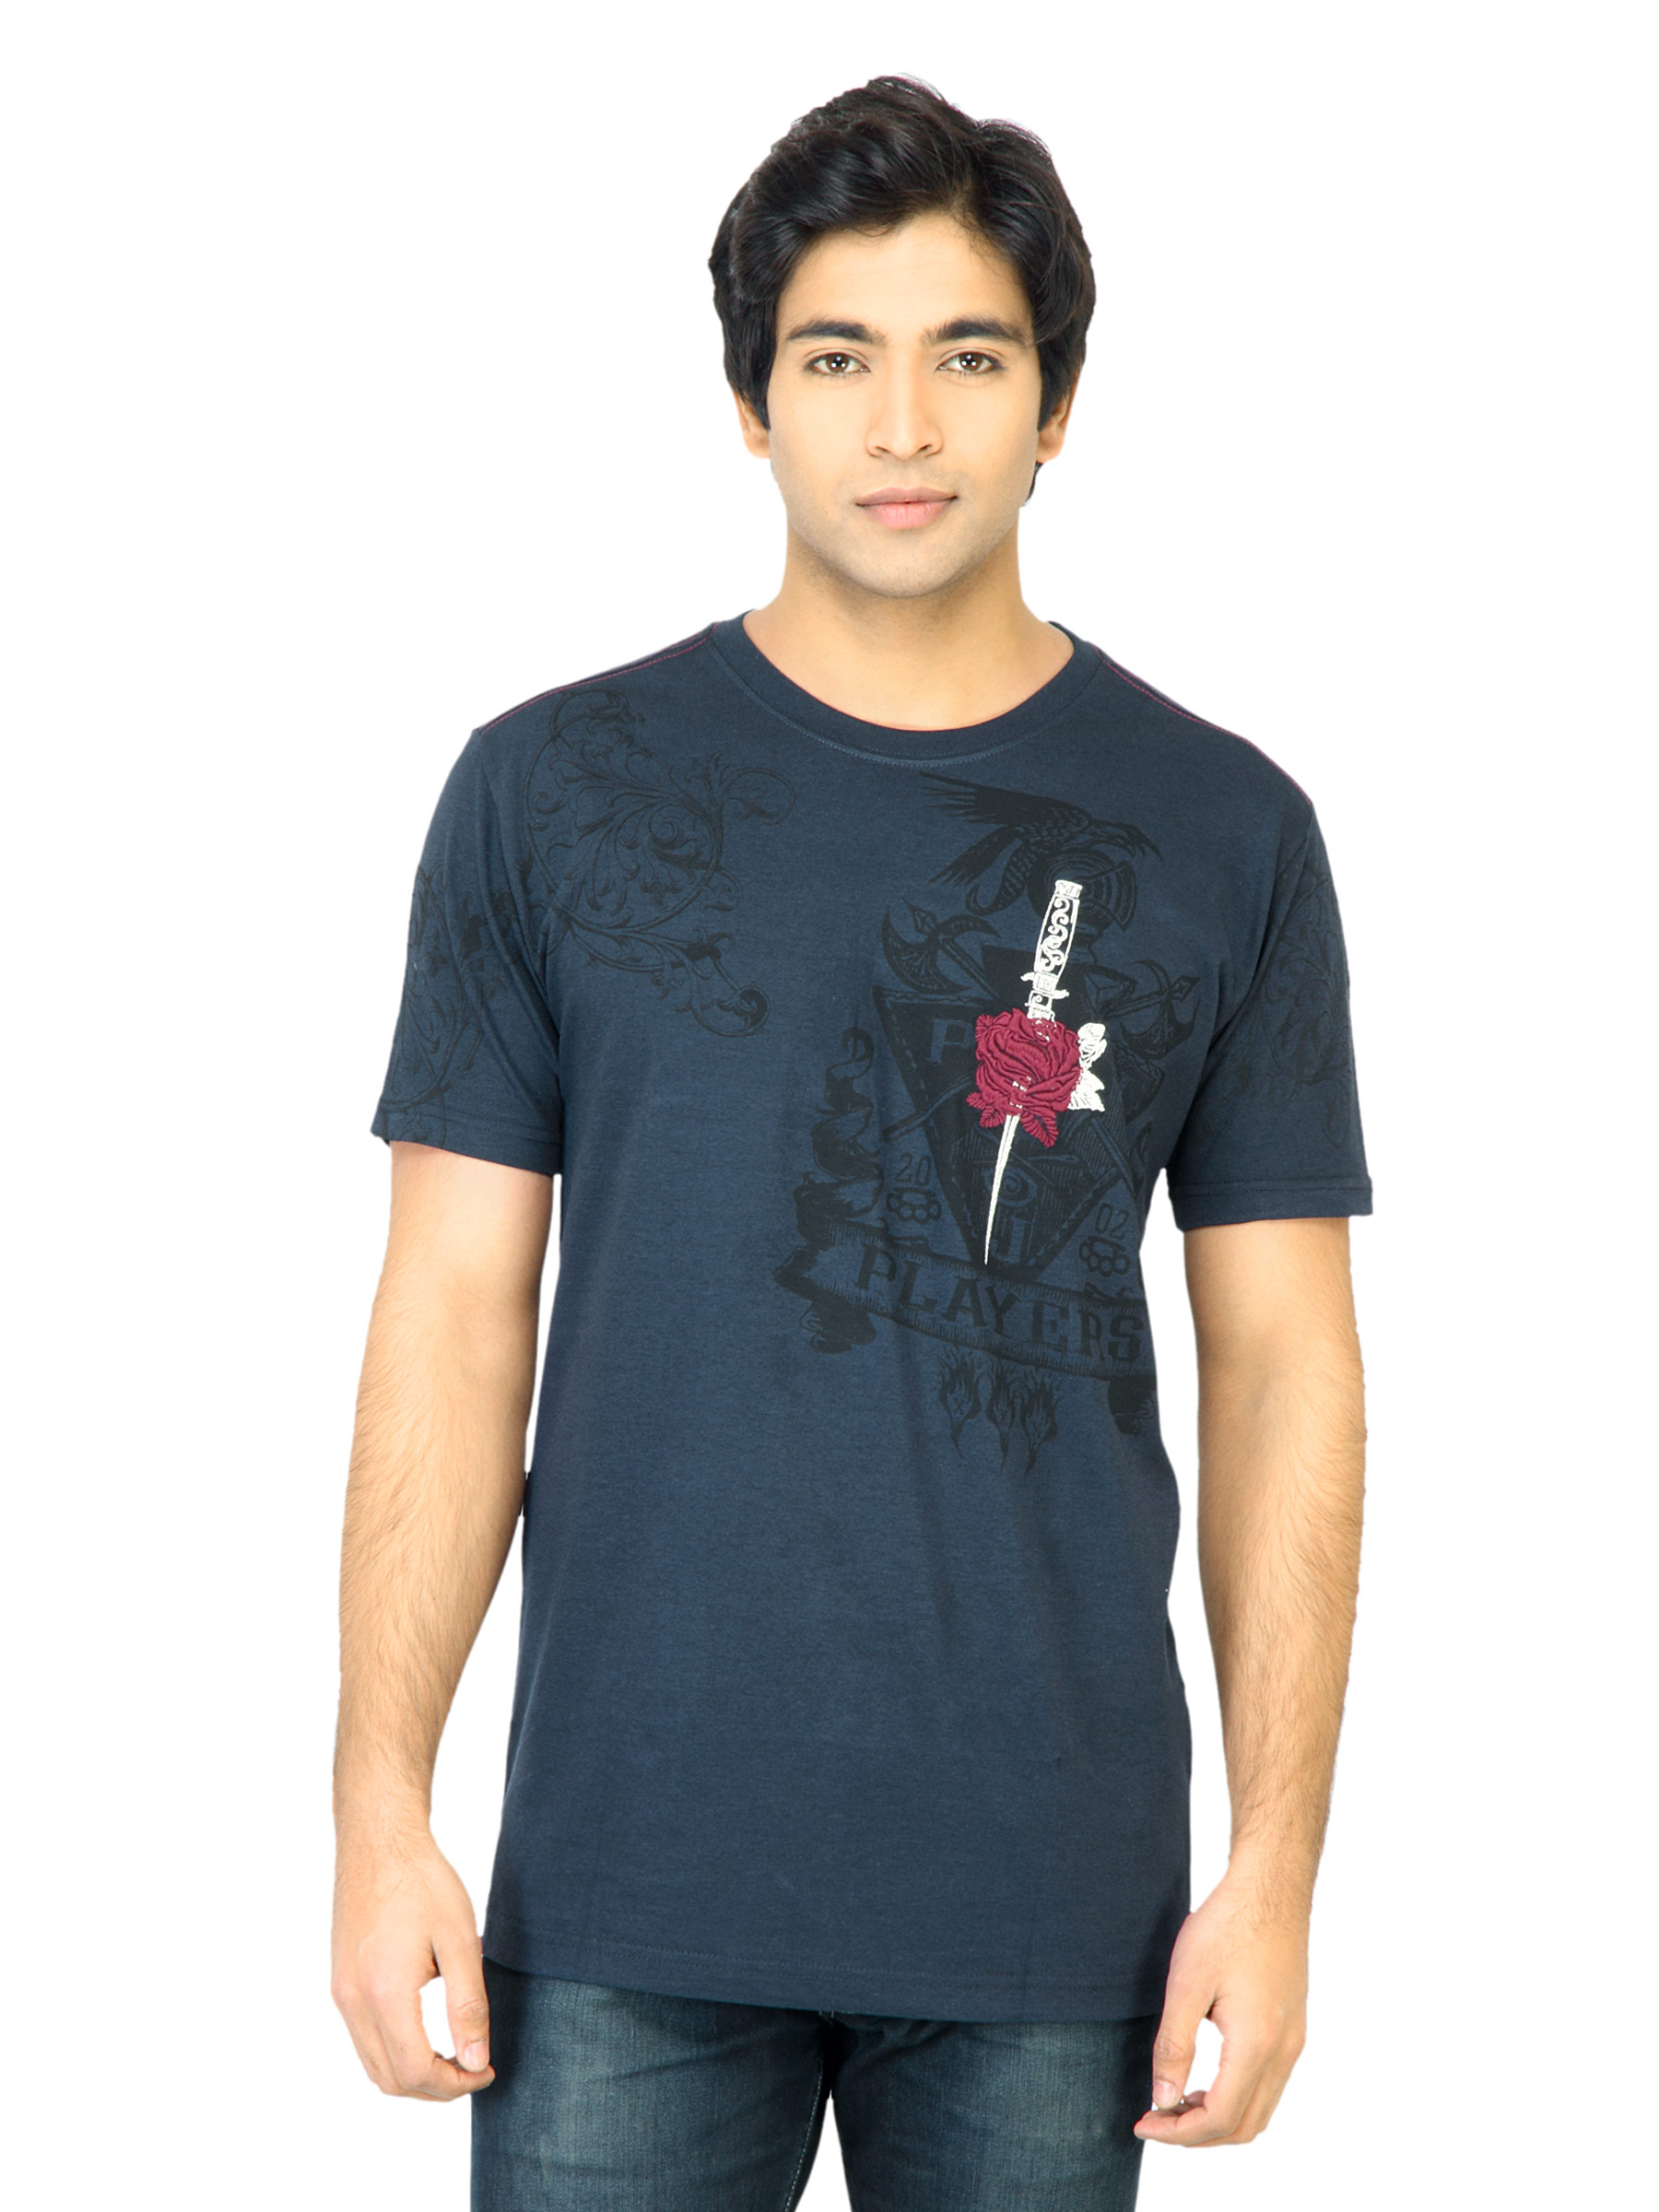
John Players Men Printed Navy Blue T-Shirt
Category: Apparel / Topwear / Tshirts
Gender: Men
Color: Navy Blue
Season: Fall 2011
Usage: Casual